Karlsruher Grat

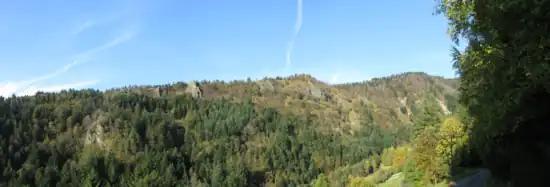
Panoramic view of the Karlsruher Grat

Nearby attractions are (in the direction of Ottenhöfen): the Granit Walls of the Brente Schofen with a pleasant view over Ottenhöfen and the Gottschlägbach-Waterfalls. Legend has it that there, the wife of the lord of the castle of Bosenstein was caved in alive. In the direction of Oppenau, there are the ruins of the monastery of Allerheiligen and its waterfalls. All of these destinations can be combined with the Karlsruher Grat to equal a walk of about 15 kilometers.